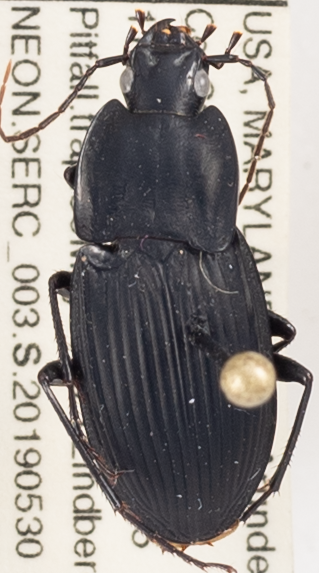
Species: Dicaelus elongatus
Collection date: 2019-05-30
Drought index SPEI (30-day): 1.13
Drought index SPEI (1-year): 2.09
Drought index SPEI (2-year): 1.69